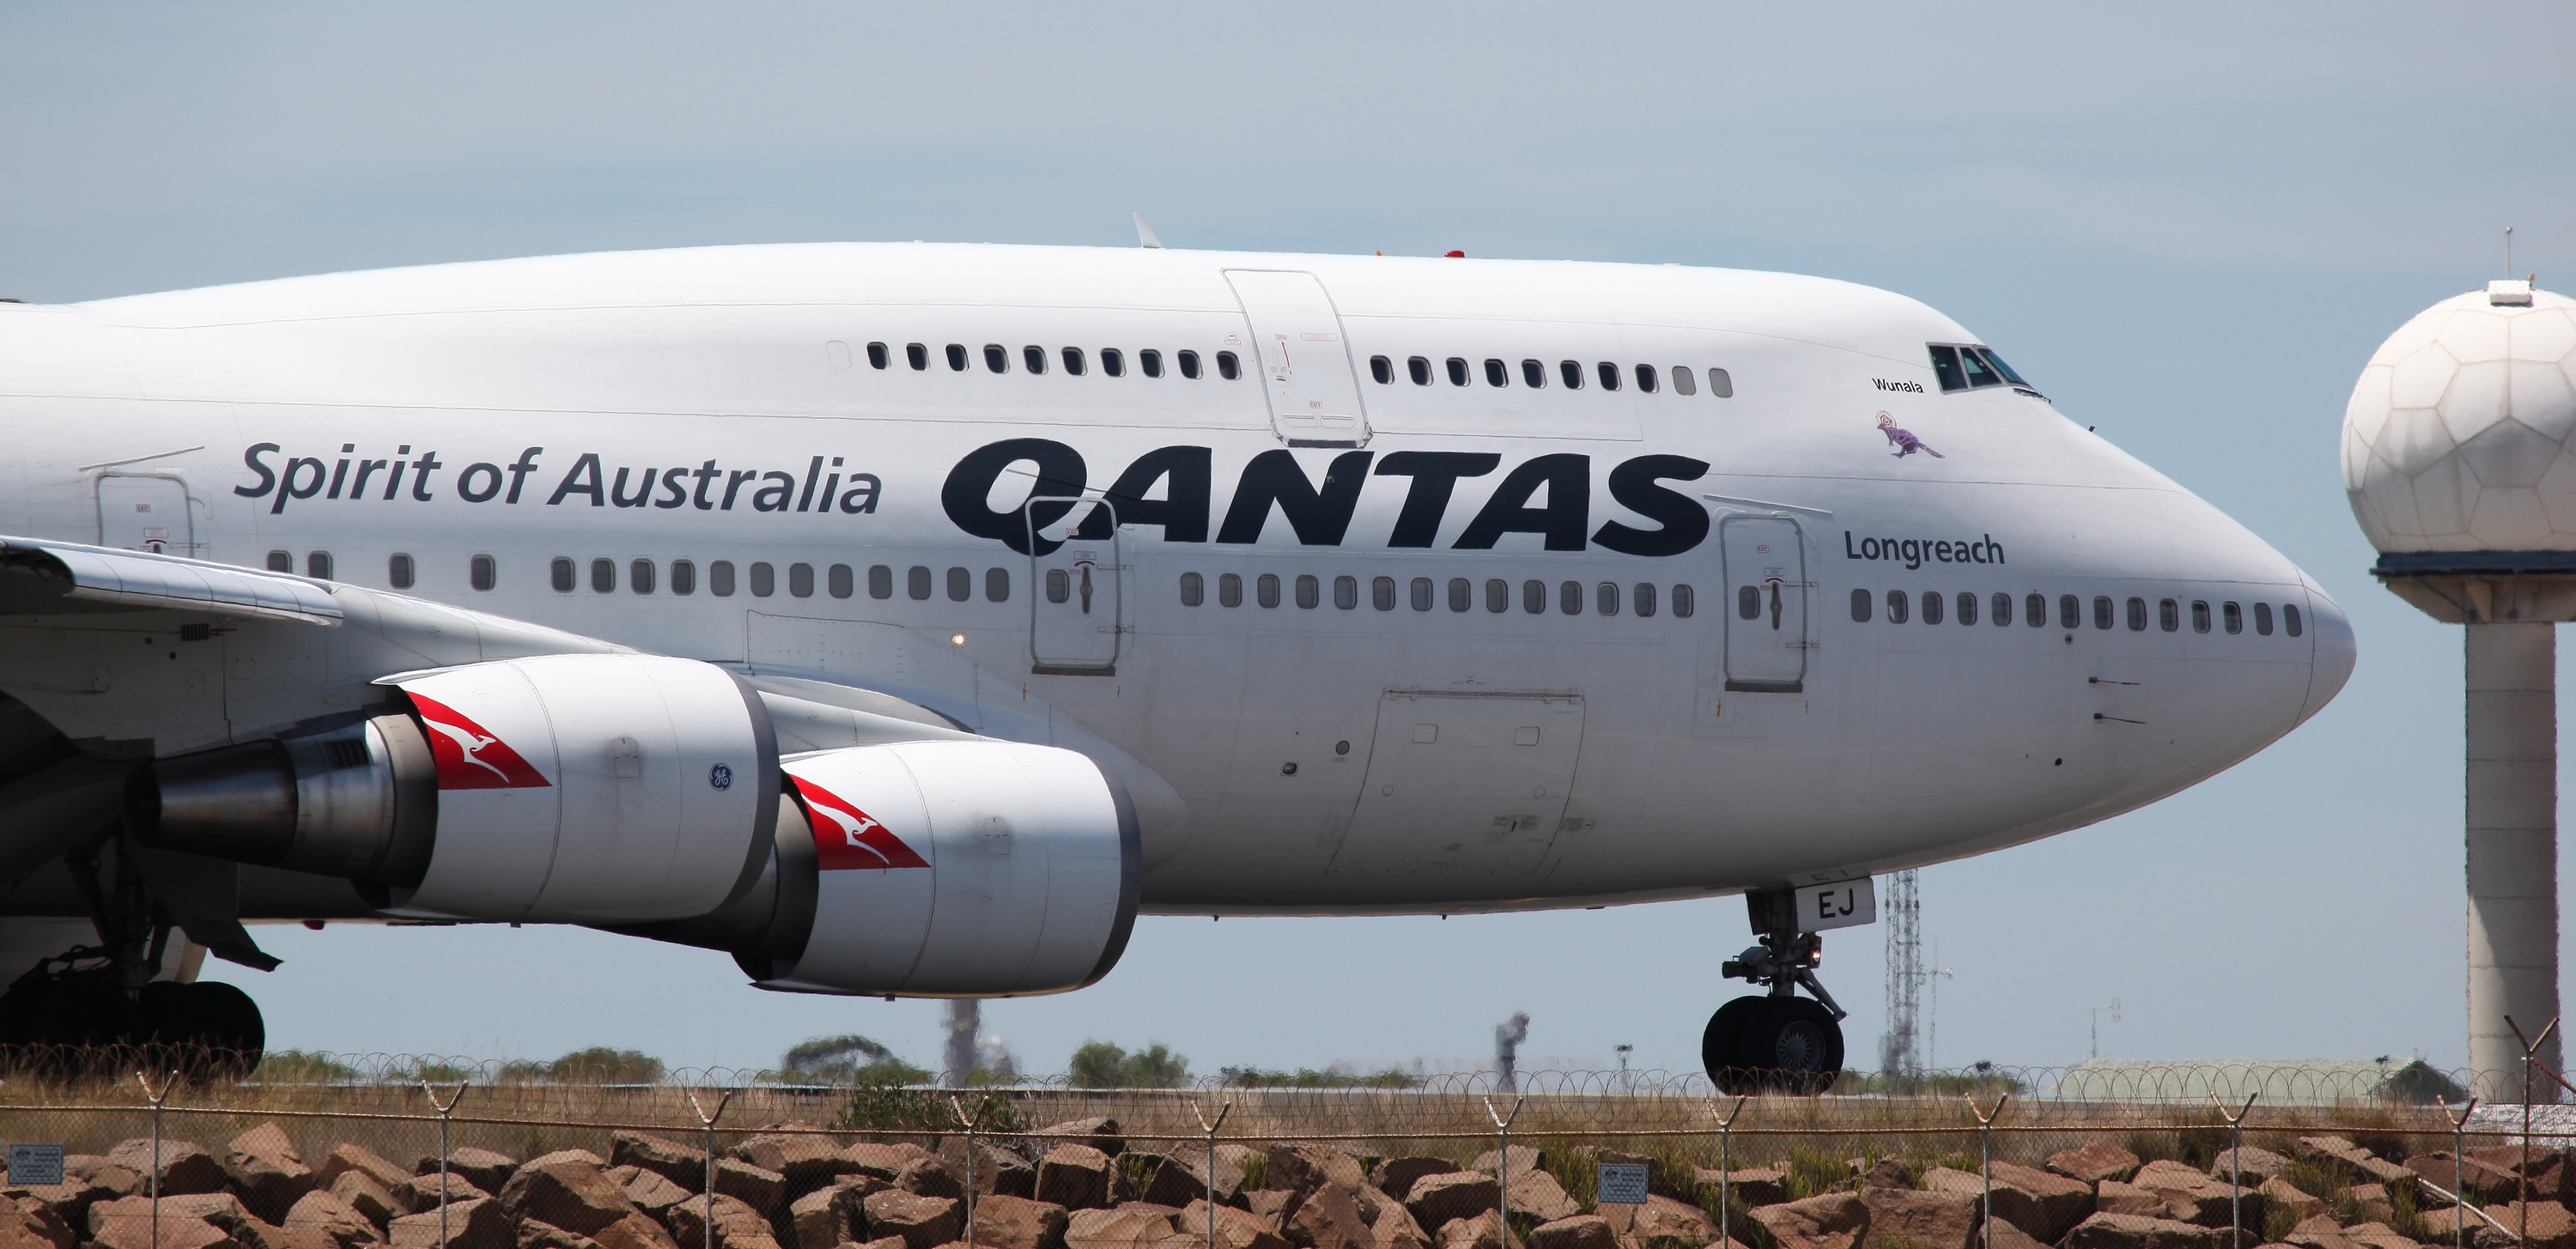
Qantas 747, airplane, mode of transport, aircraft, daytime, airliner, transport, airline, photograph, air travel, wide body aircraft, aerospace engineering, aviation, service, carmine, travel, aircraft engine, aerospace manufacturer, jet aircraft, public transport, wing, boeing 747 400, airport, boeing, jet engine, airbus, flap, cylinder, boeing 747, airbus a380